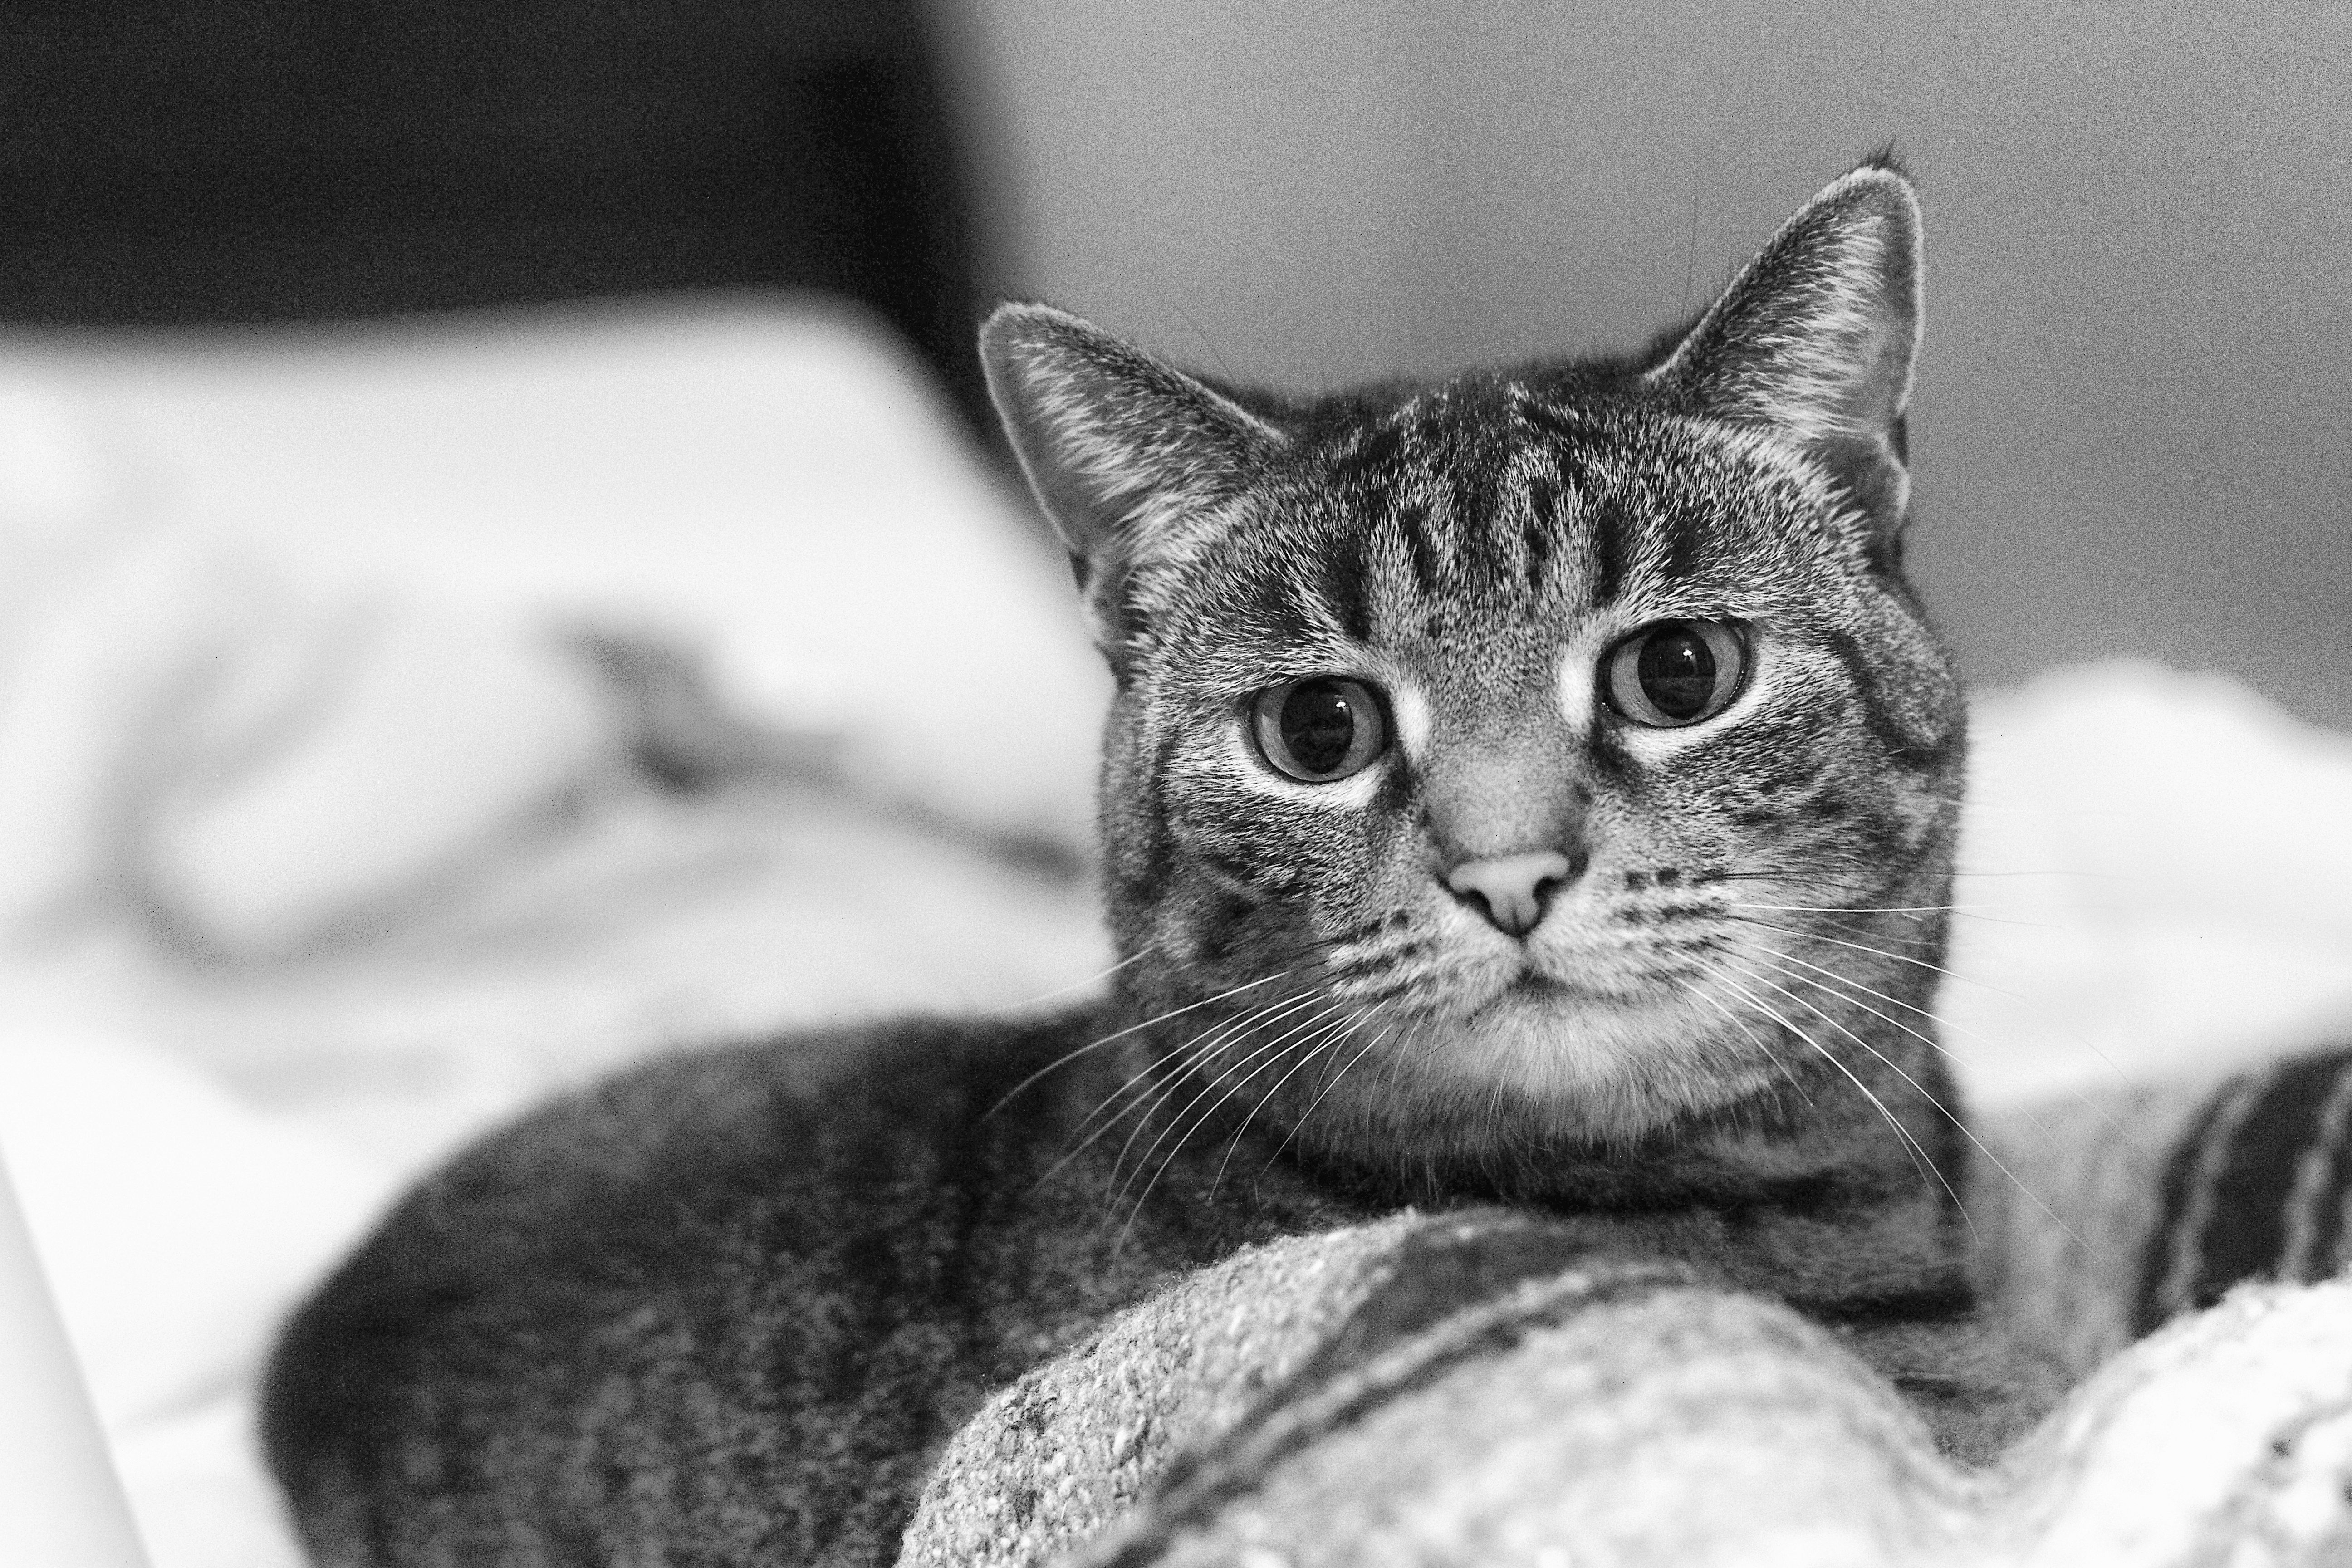
black and white, kitten, cat, mammal, black, monochrome, whiskers, vertebrate, tabby cat, european shorthair, monochrome photography, small to medium sized cats, cat like mammal, domestic short haired cat, american shorthair